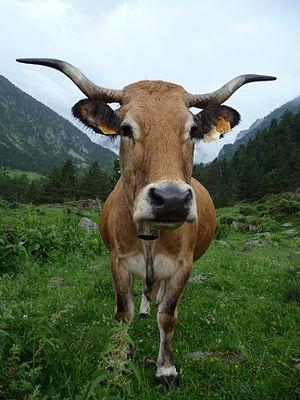
Vache Aubrac dans les Pyrénées
Bœuf Fermier Aubrac est une marque de certification exploitée dans le cadre d'une filière de production agricole française de bovins de race aubrac et de leur transformation industrielle en viande bovine.